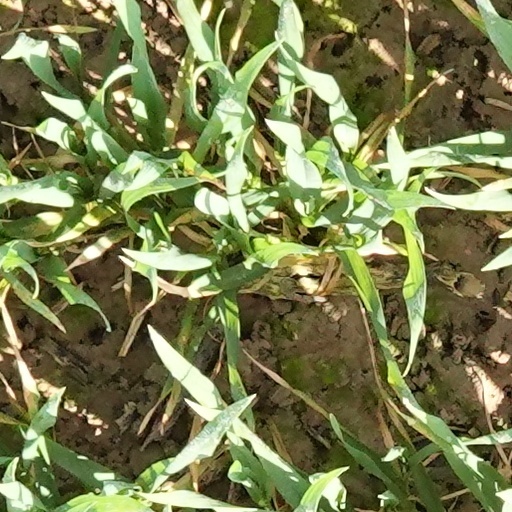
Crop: wheat